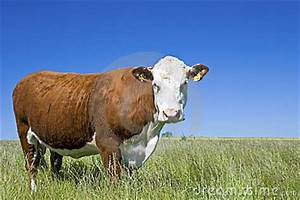
Label: mucca